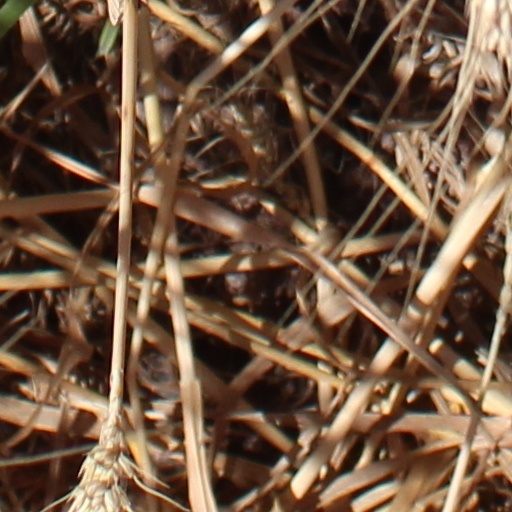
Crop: wheat